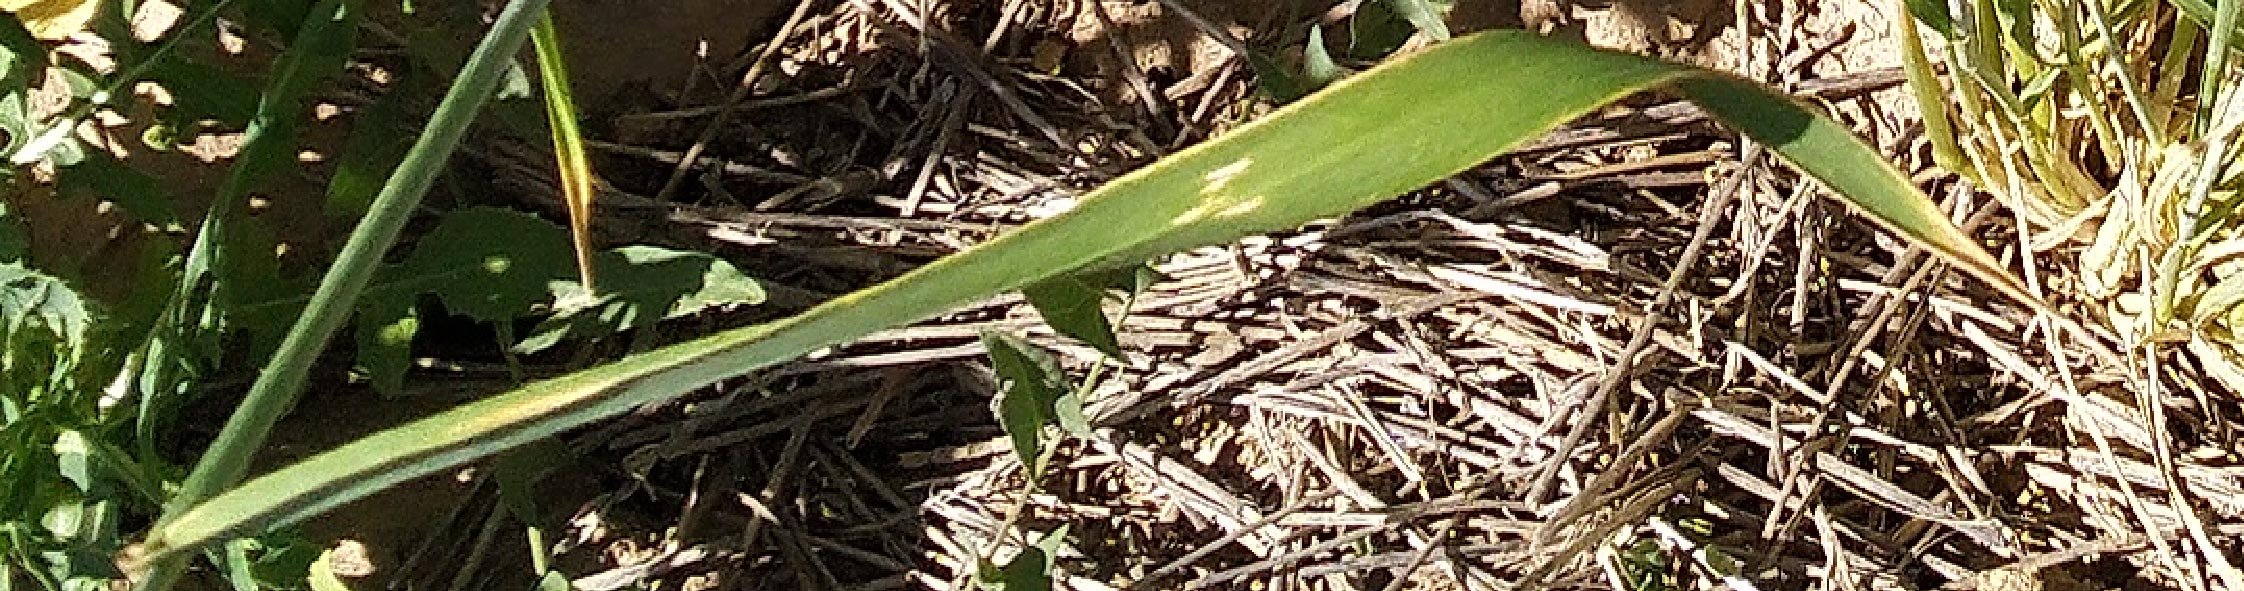
Label: Wheat___Healthy